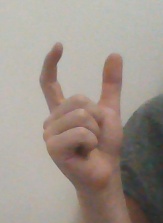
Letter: nun